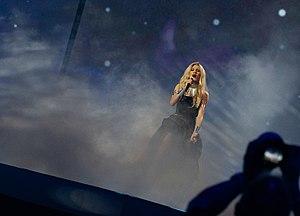
La Serbie participe au Concours Eurovision de la chanson, depuis sa cinquante-deuxième édition, en 2007, et l’a remporté à une reprise, en 2007.